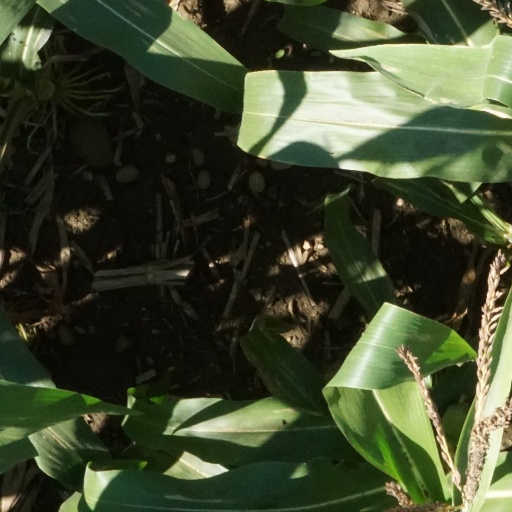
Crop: maize; corn